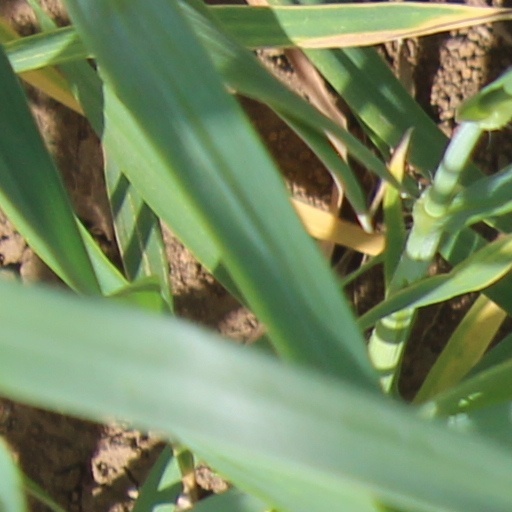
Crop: wheat